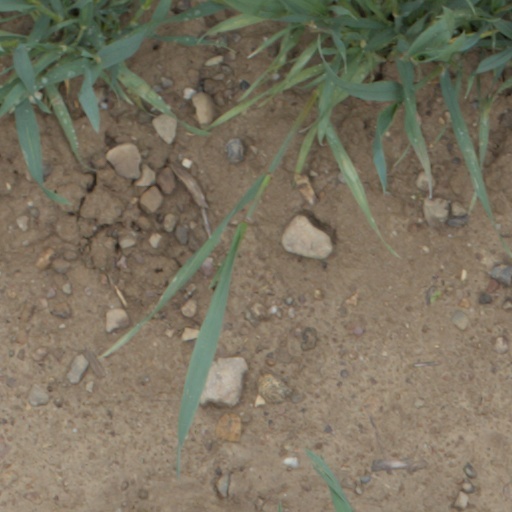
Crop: wheat